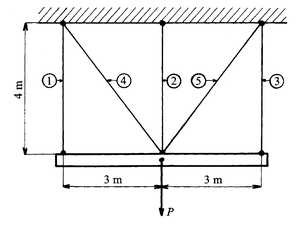
Poudre soutenu par 5 cables
Le théorème Lavigne-Fevrier désigne une relation mathématique utilisée en résistance des matériaux.